Władysław Marcinkowski

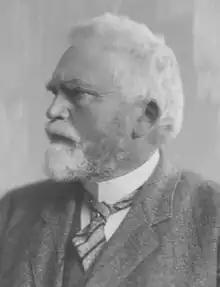
Władysław Marcinkowski

Władysław Marcinkowski (June 16, 1858 in Mieszków, Greater Poland VoivodeshipDecember 10, 1947 in Poznań) was a Polish sculptor who created a monument of Adam Mickiewicz in Miłosław.